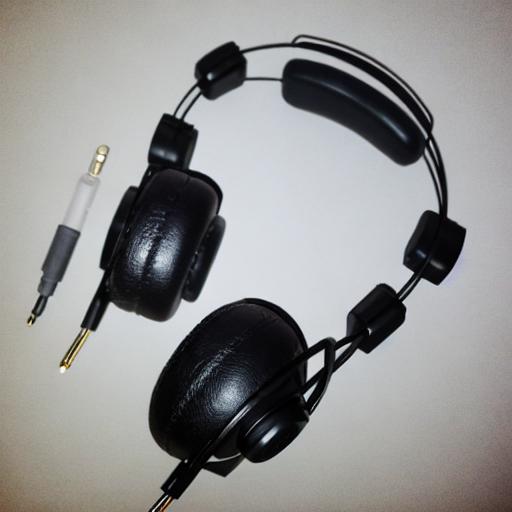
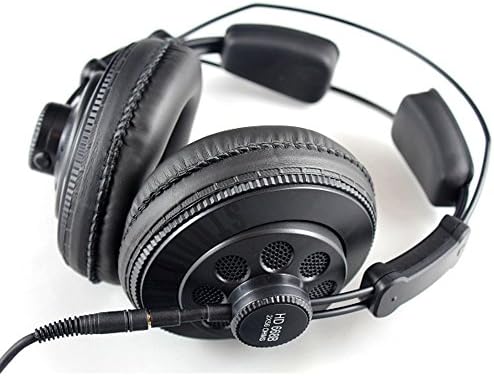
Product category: headphones
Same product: no